Moritz Coschell

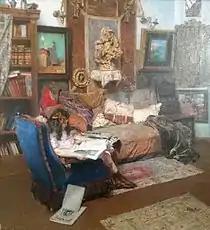
Reading in the Studio

During World War I, he served as a Hauptmann in the Austrian Army. In 1921, he married Lucy Agnes Emma Wiskott, a banker's daughter, from Dortmund. They had one son. He and Lucy were both members of a Protestant church but, due to his Jewish origins, his professional license was withdrawn in 1933. Soon after, his works were declared to be "degnerate", and he had no source of income. He took Lucy and his son to Dortmund, to live with Lucy's father. He was unable to live with them, due to certain provisions in the anti-Semitic Nuremberg Laws, so that failed to improve their situation. When stricter laws kept him from visiting them, he returned to Vienna, alone.